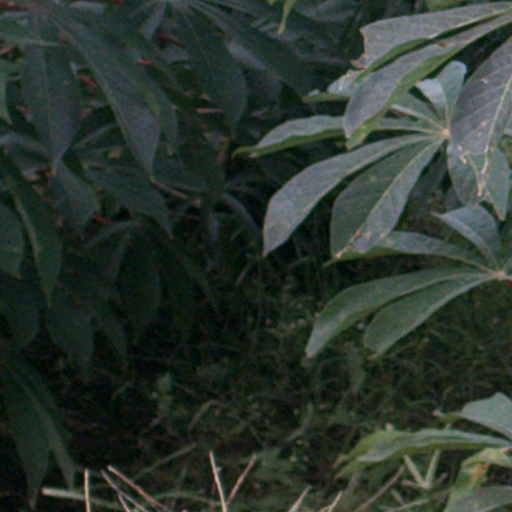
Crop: cassava